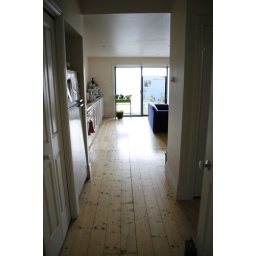
into the kitchen/lounge. The washing machine hides in that cupboard on the left and the bathroom is off to the right.